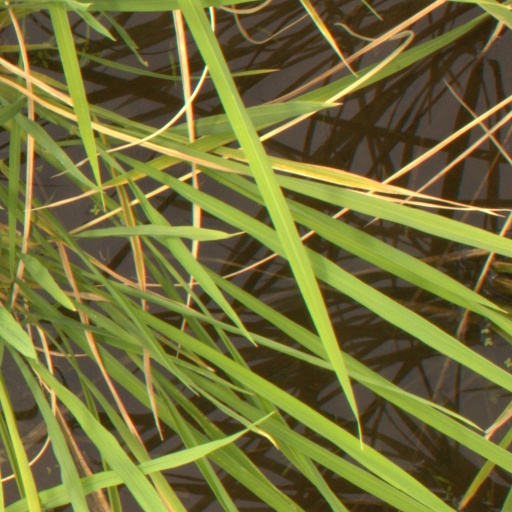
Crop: rice